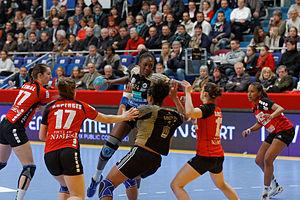
Mariama Signaté, née le 22 juillet 1985 à Dakar, est une handballeuse internationale française, évoluant au poste d'arrière gauche.